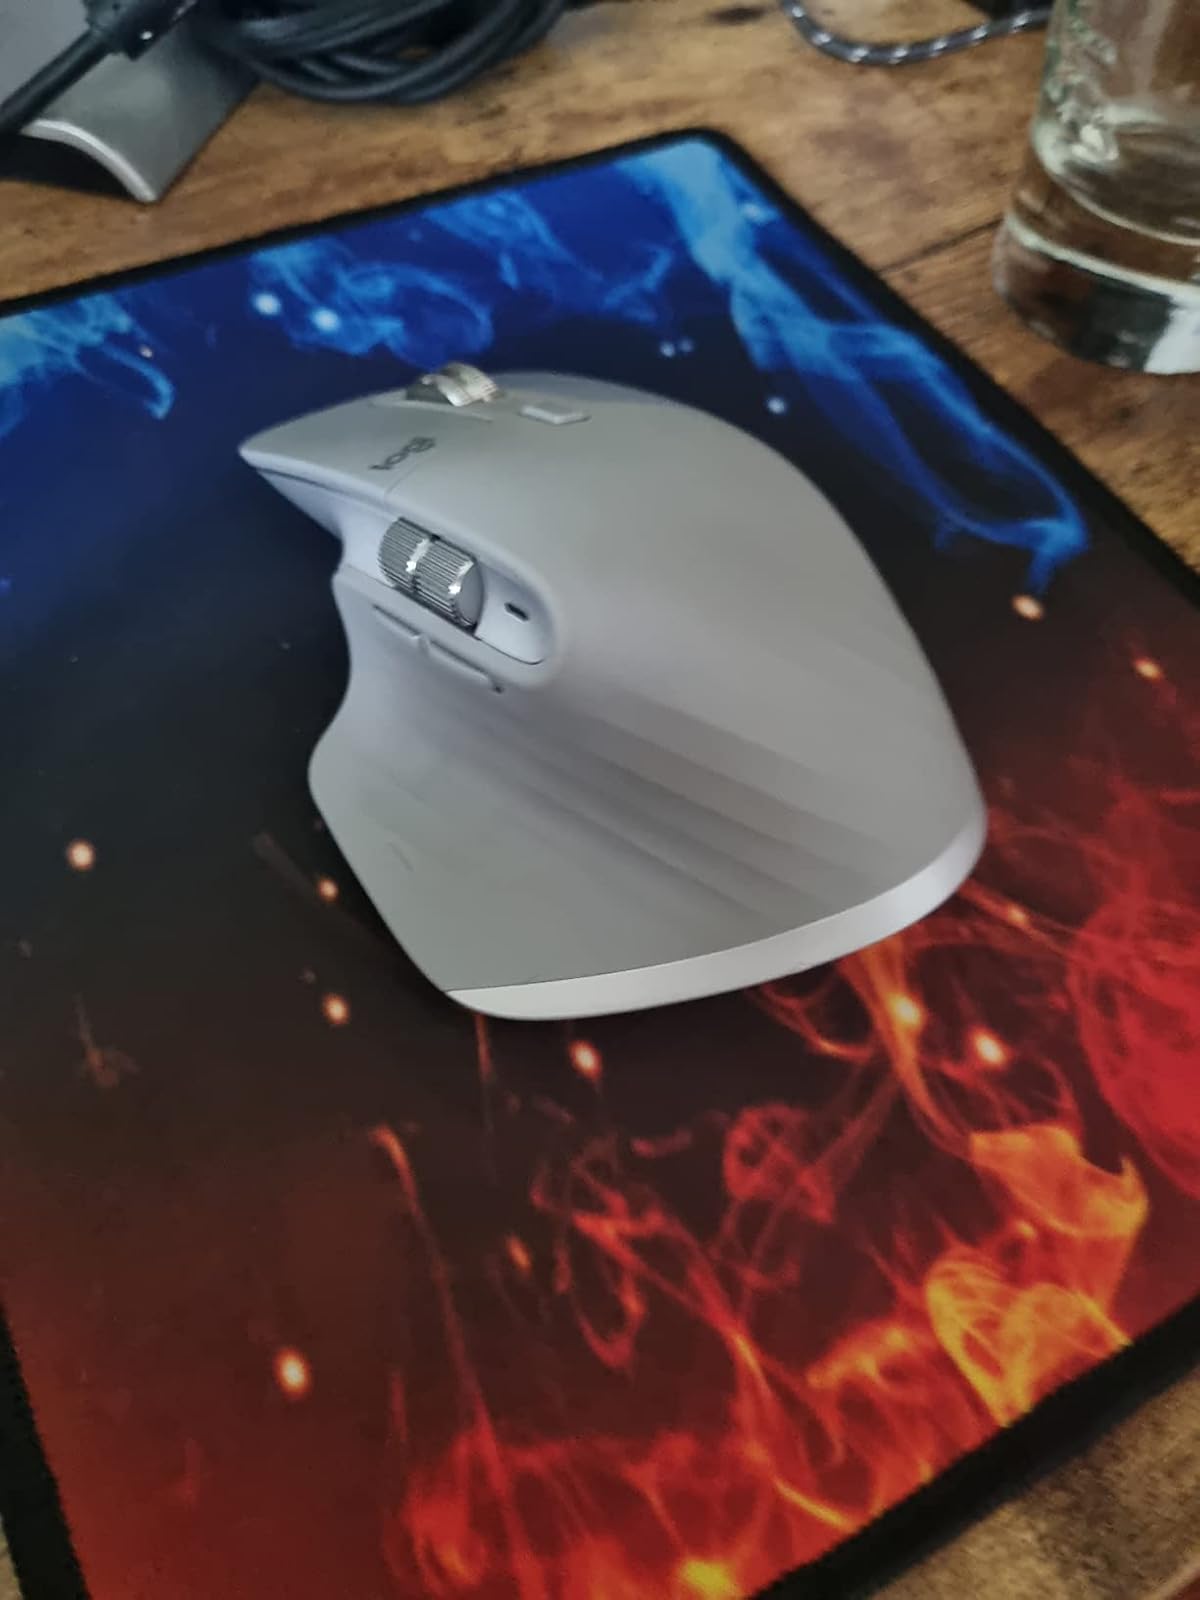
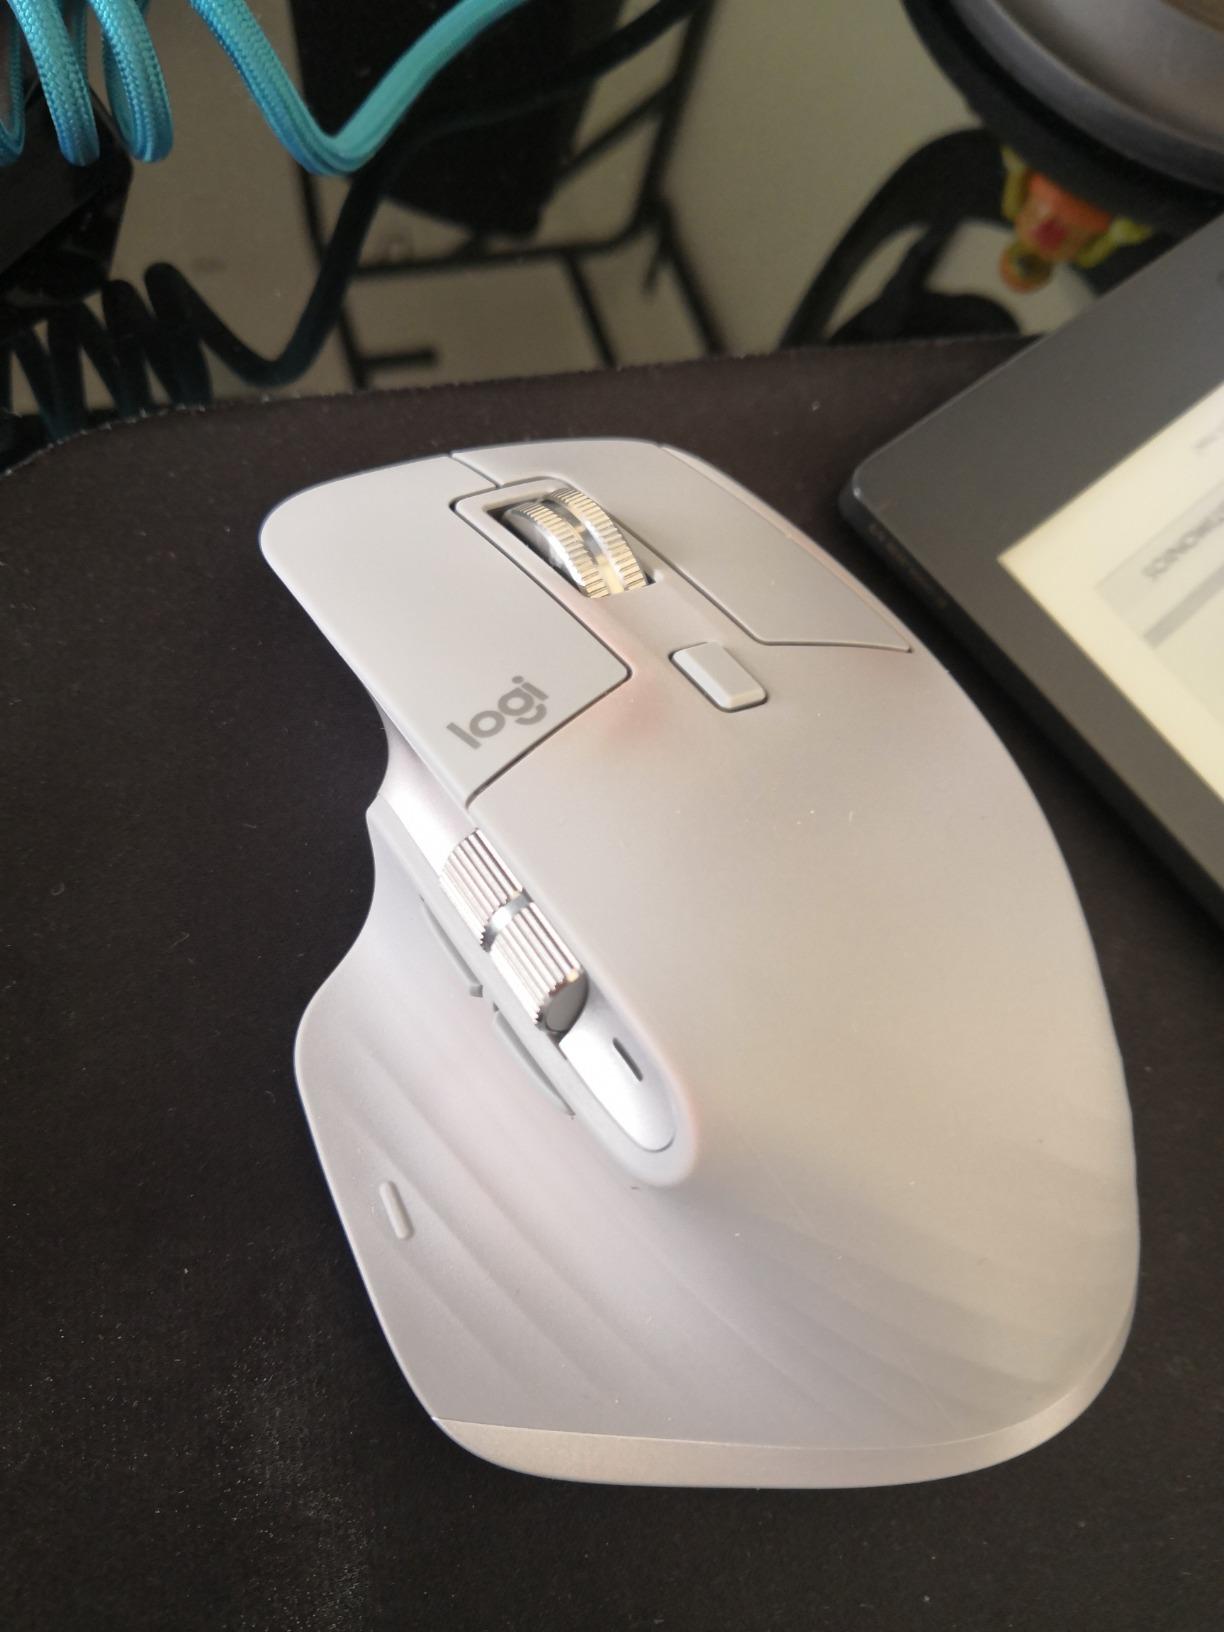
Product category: mouse
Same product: yes